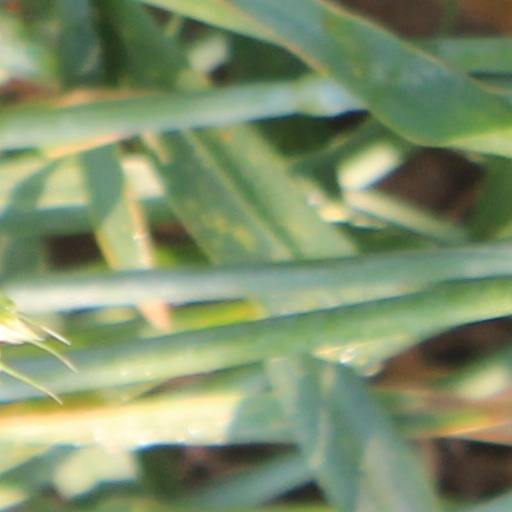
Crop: wheat